The Haunted Hat

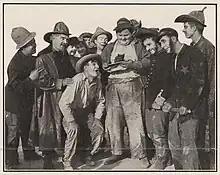
Babe Hardy and the cast in a publicity still for "The Haunted Hat"

The Haunted Hat is a 1915 American silent comedy film featuring Oliver Hardy.